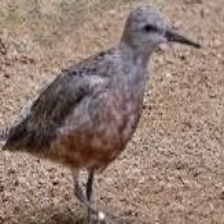
Species: RED KNOT
Scientific name: CALIDRIS CANUTUS
ImageNet parent category: red-backed_sandpiper